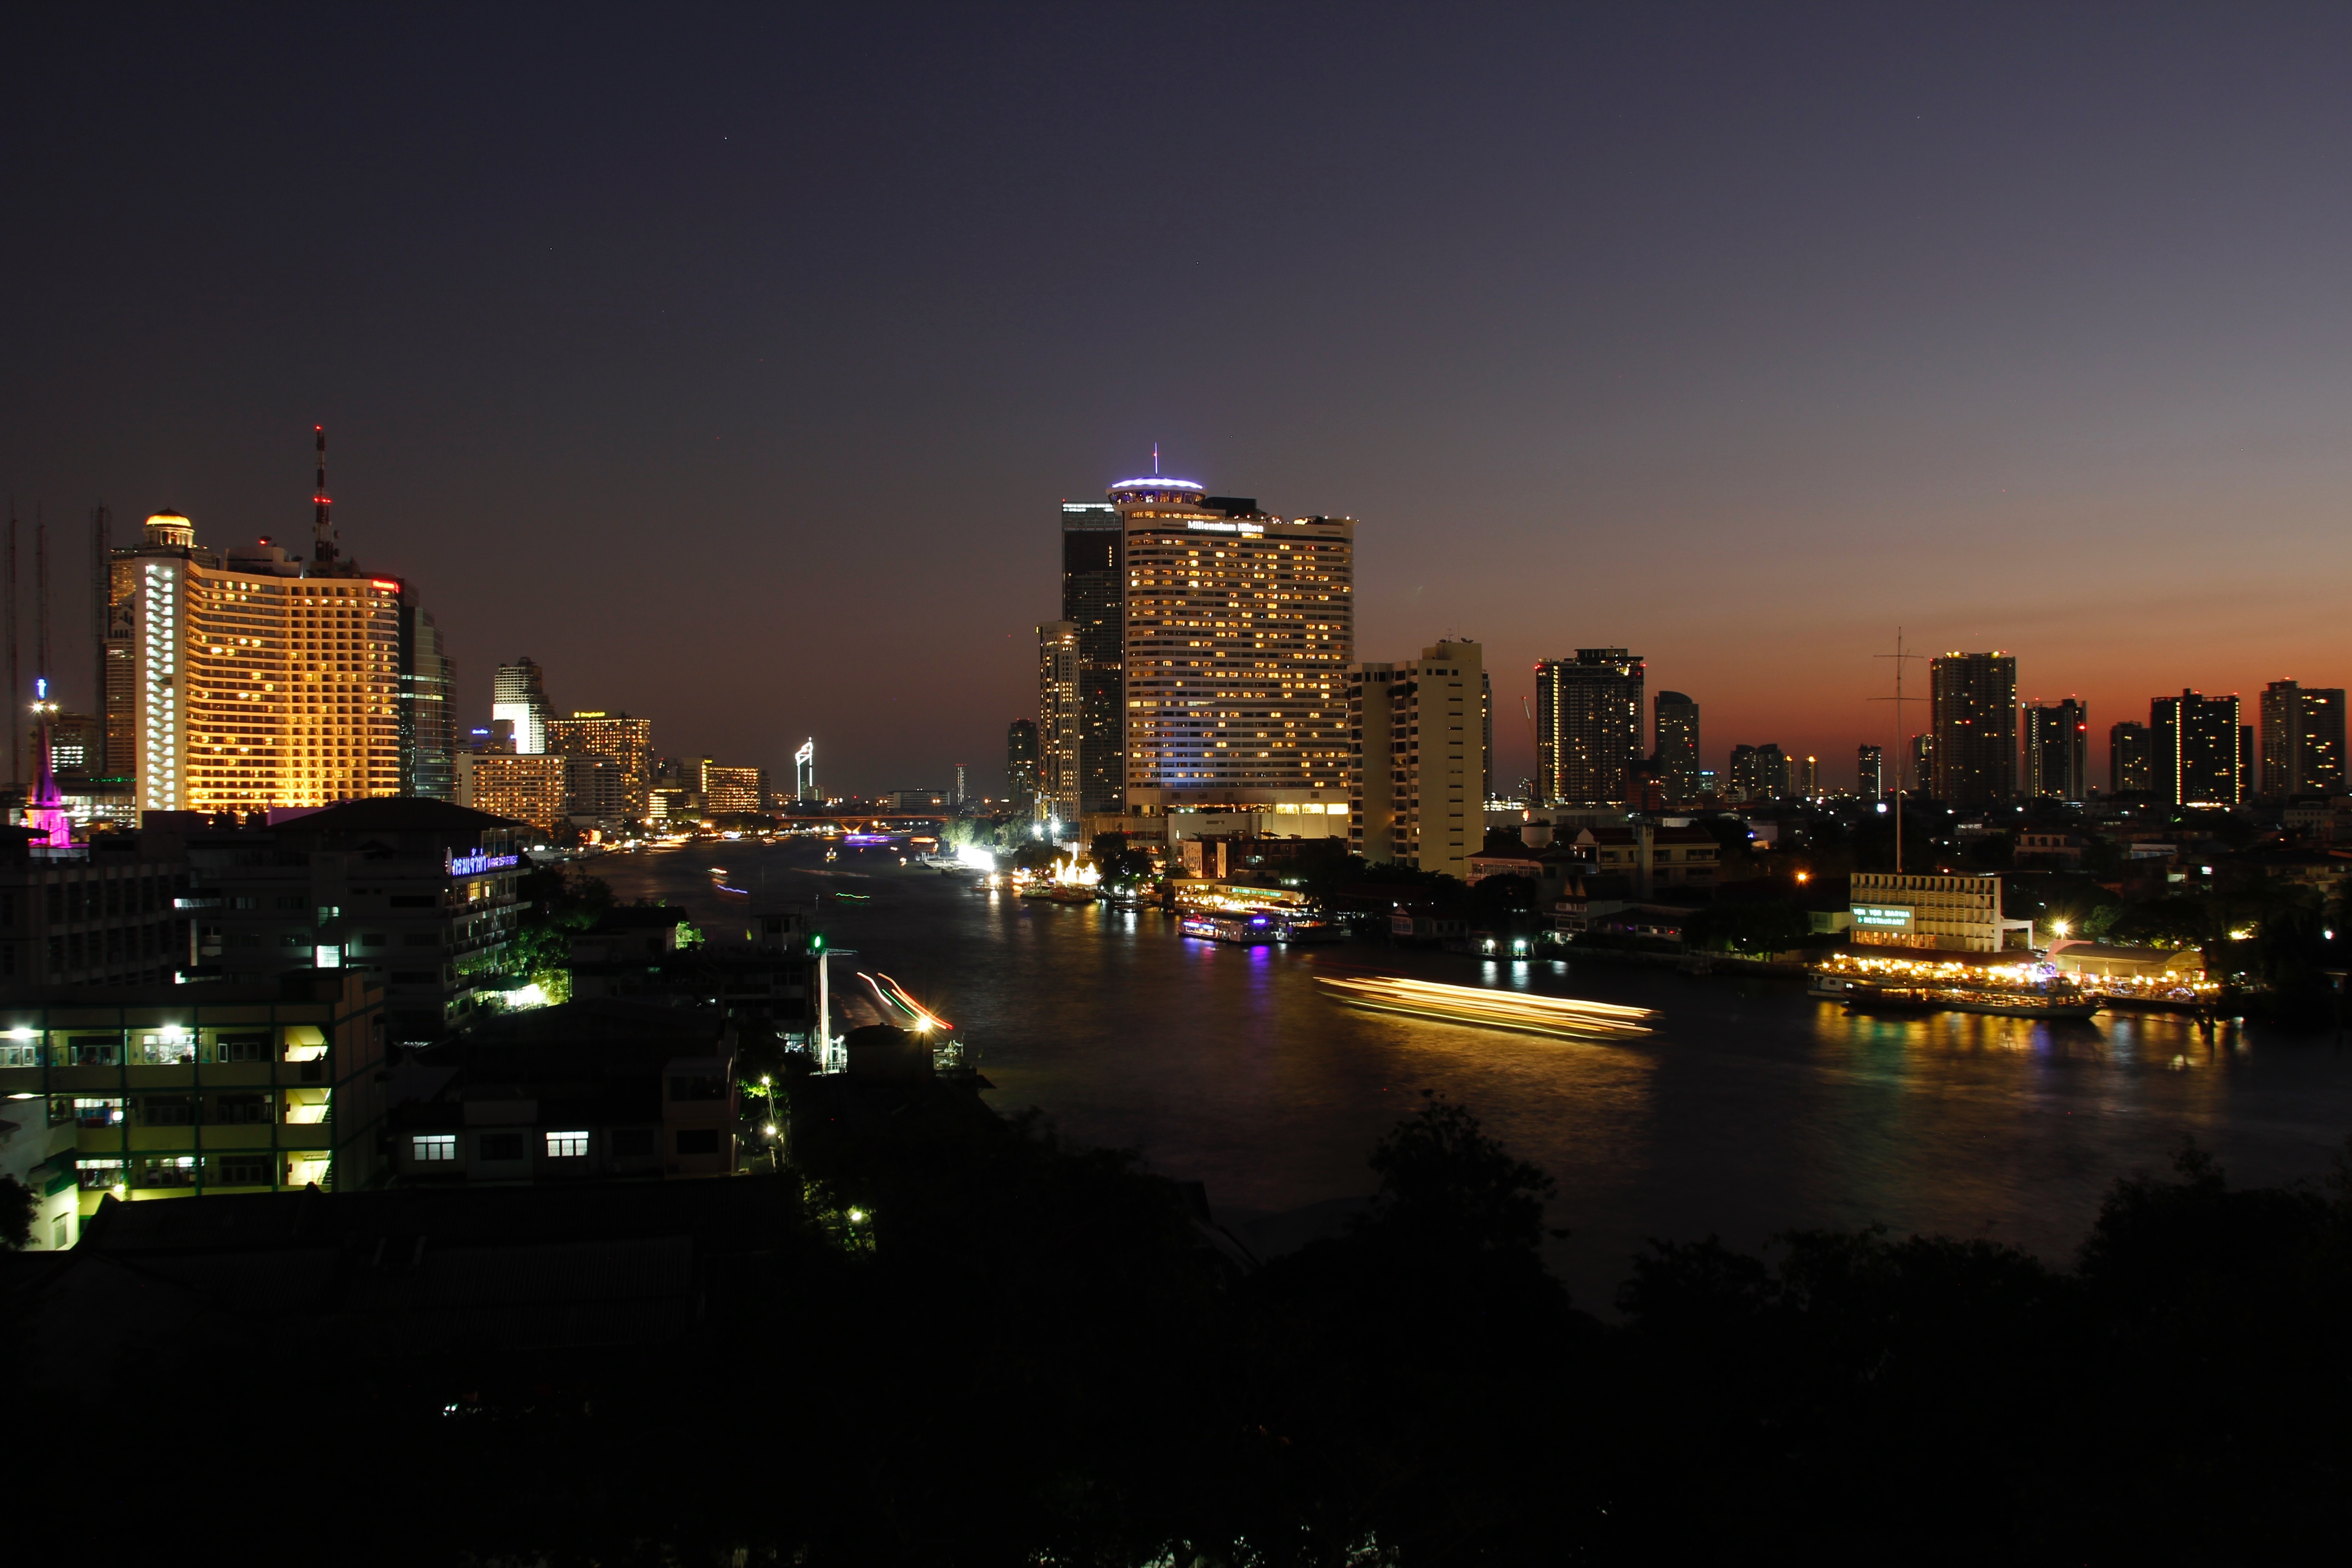
horizon, architecture, sunset, skyline, night, building, dawn, city, skyscraper, cityscape, downtown, dusk, evening, reflection, asia, thailand, illuminated, bangkok, metropolis, urban area, geographical feature, human settlement, metropolitan area